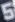
Number: 5